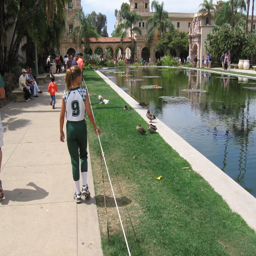
just walking along the grass .